Agnès Jaoui

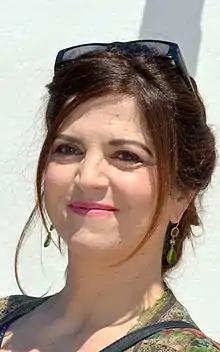
Agnès Jaoui at the 2017 Cannes Film Festival

Jaoui has won six César Awards, three Lumière Awards, and a Best Screenplay Award at the Cannes Film Festival. She has received numerous other awards and nominations, including a nomination for Academy Award for Best Foreign Language Film.